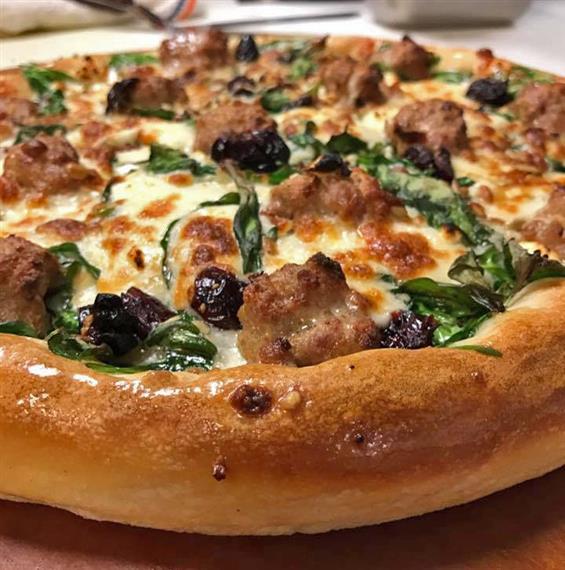
Dish: pizza